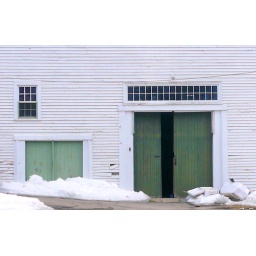
Vintage classic white barn in Wakefield, New Hampshire USA